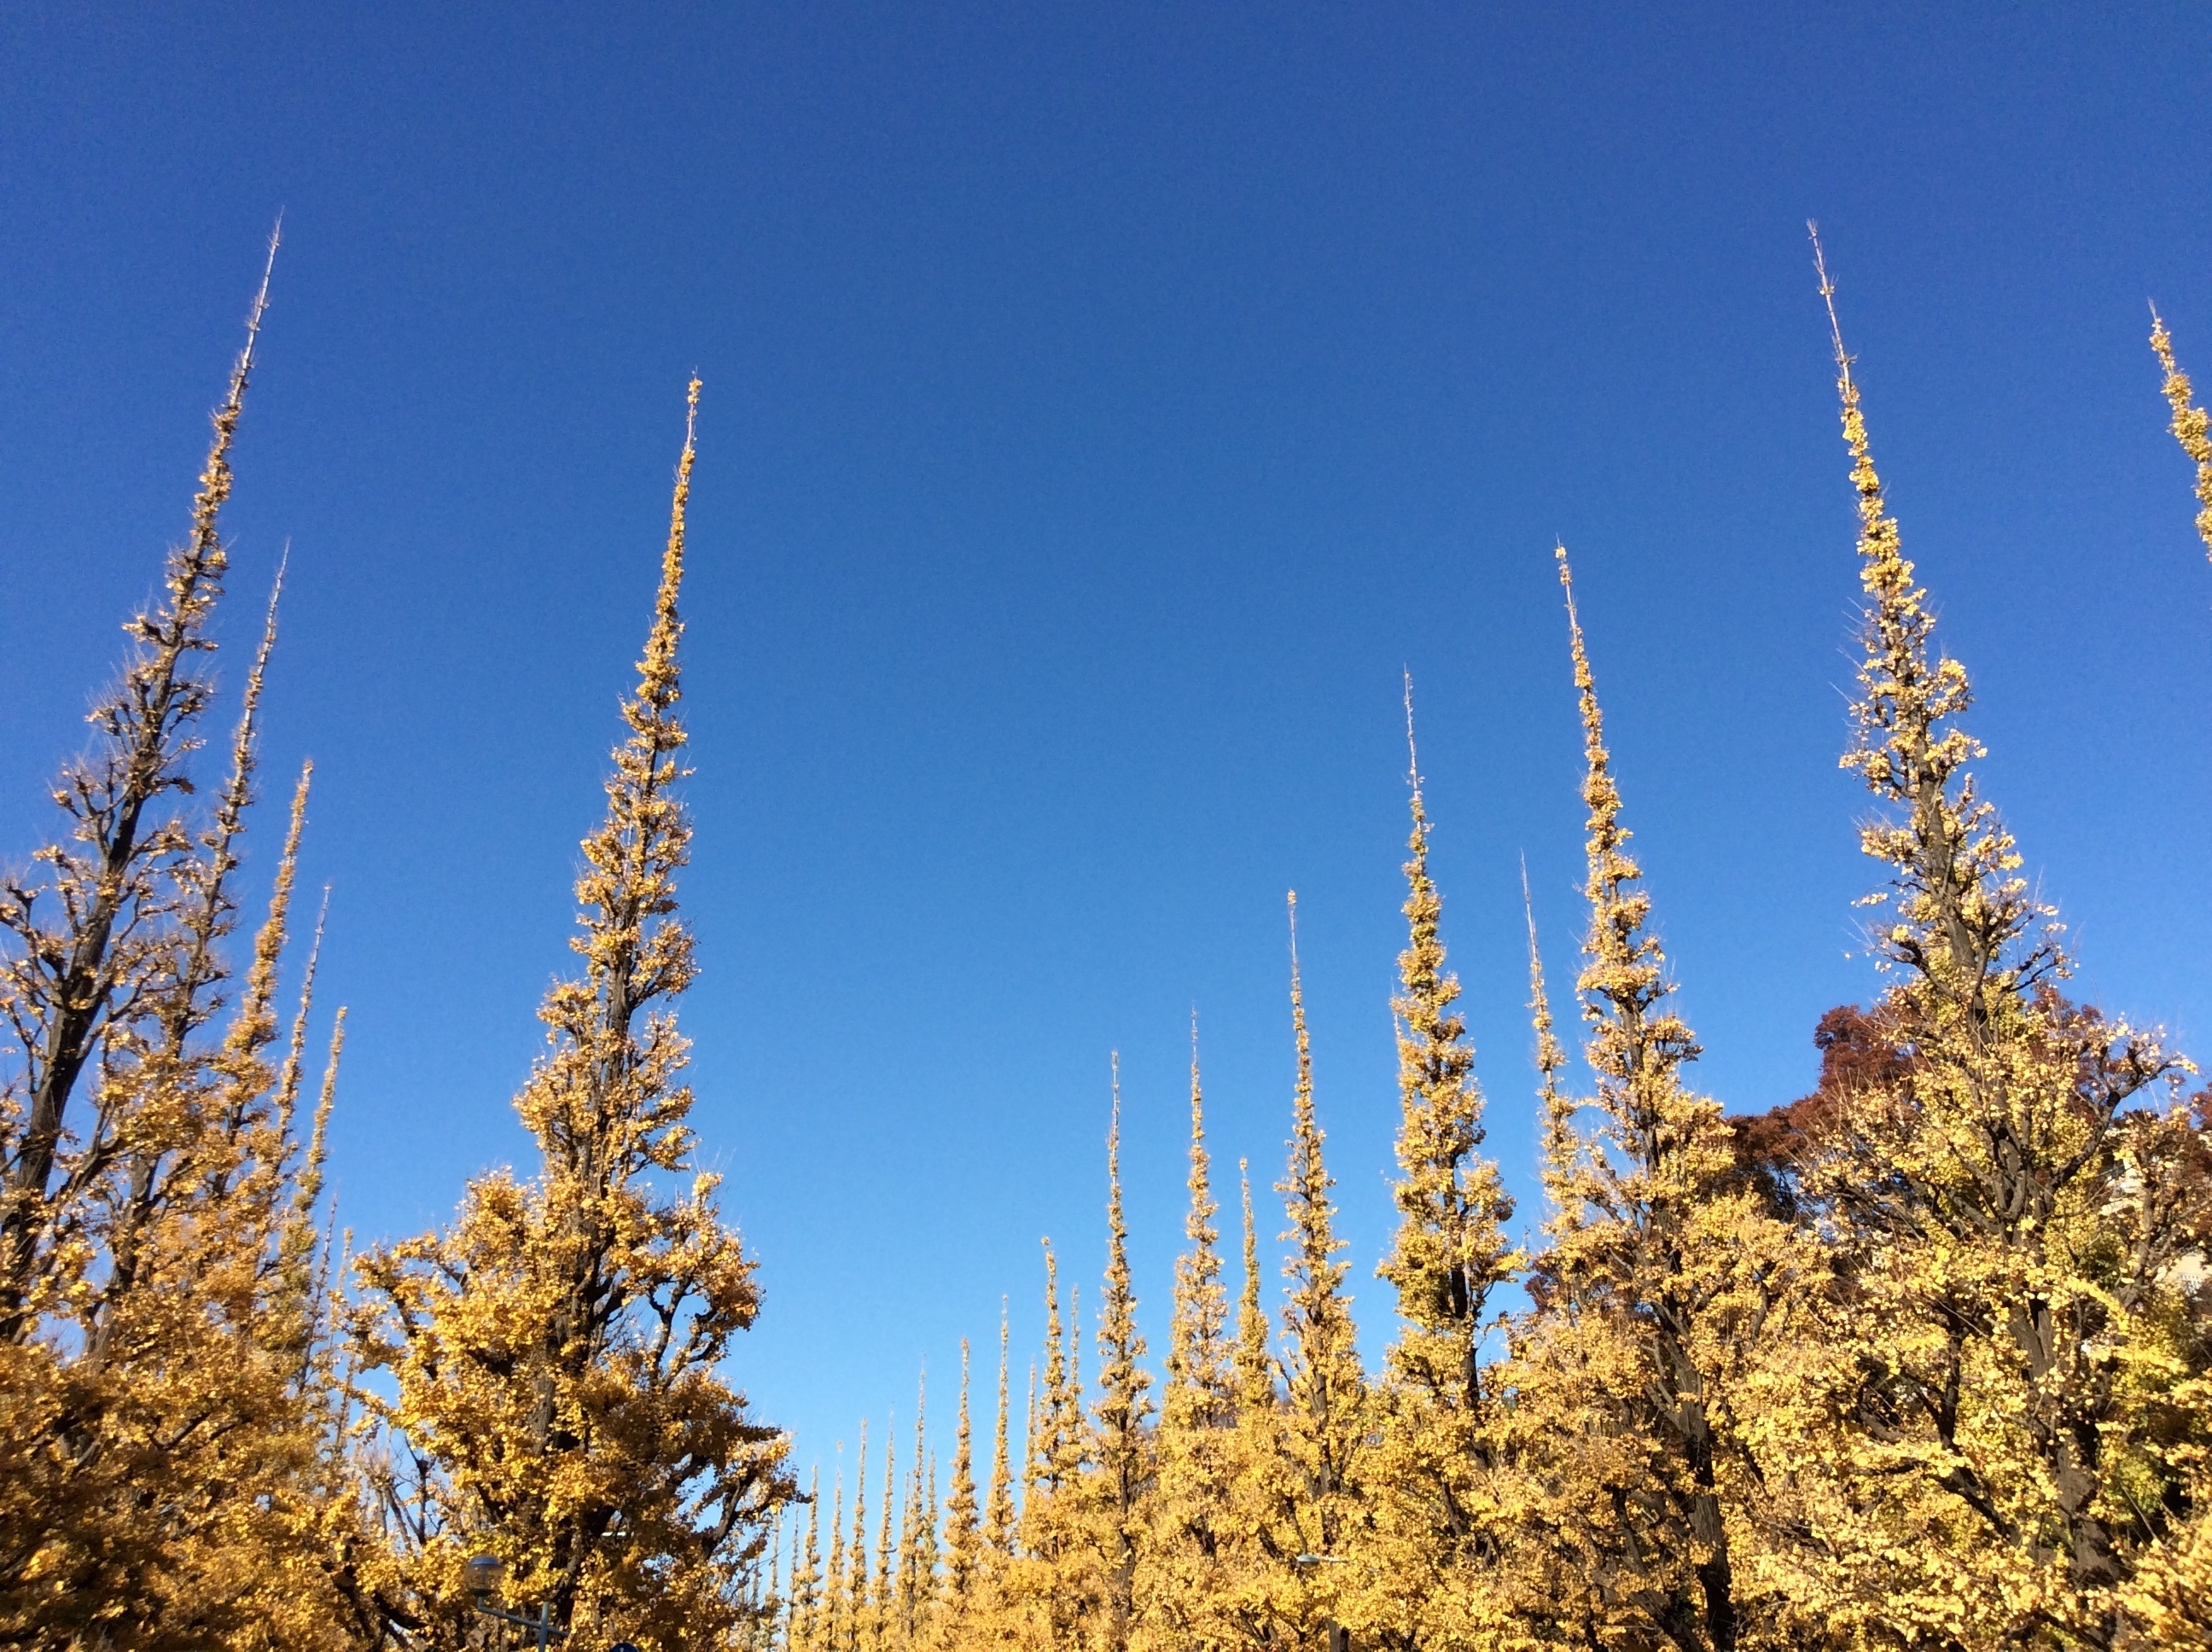
tree, branch, mountain, plant, sky, sunlight, leaf, flower, frost, season, ecosystem, flowering plant, grass family, woody plant, land plant